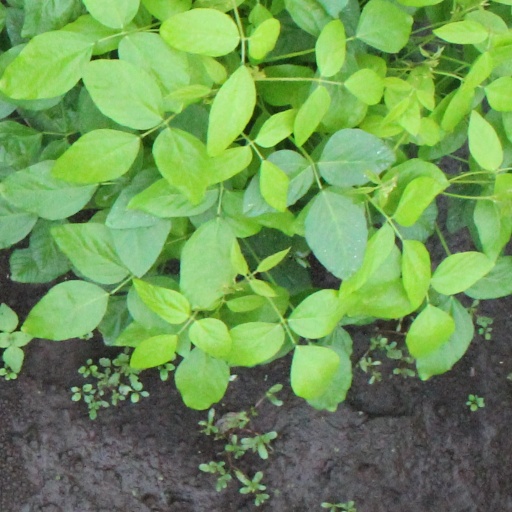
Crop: soybean